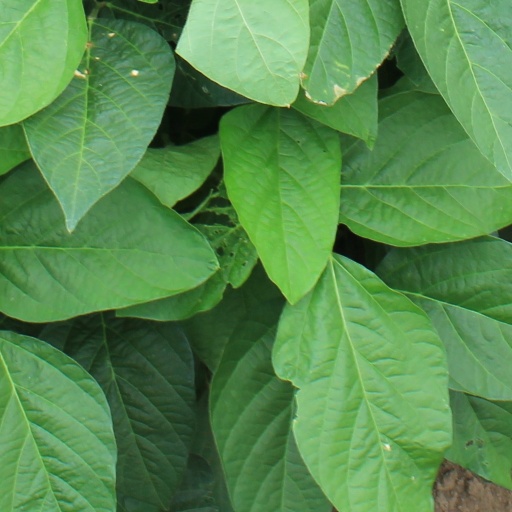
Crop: soybean